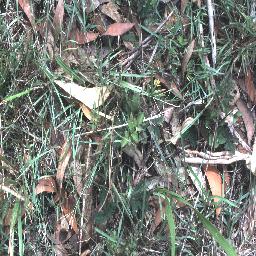
Label: negative